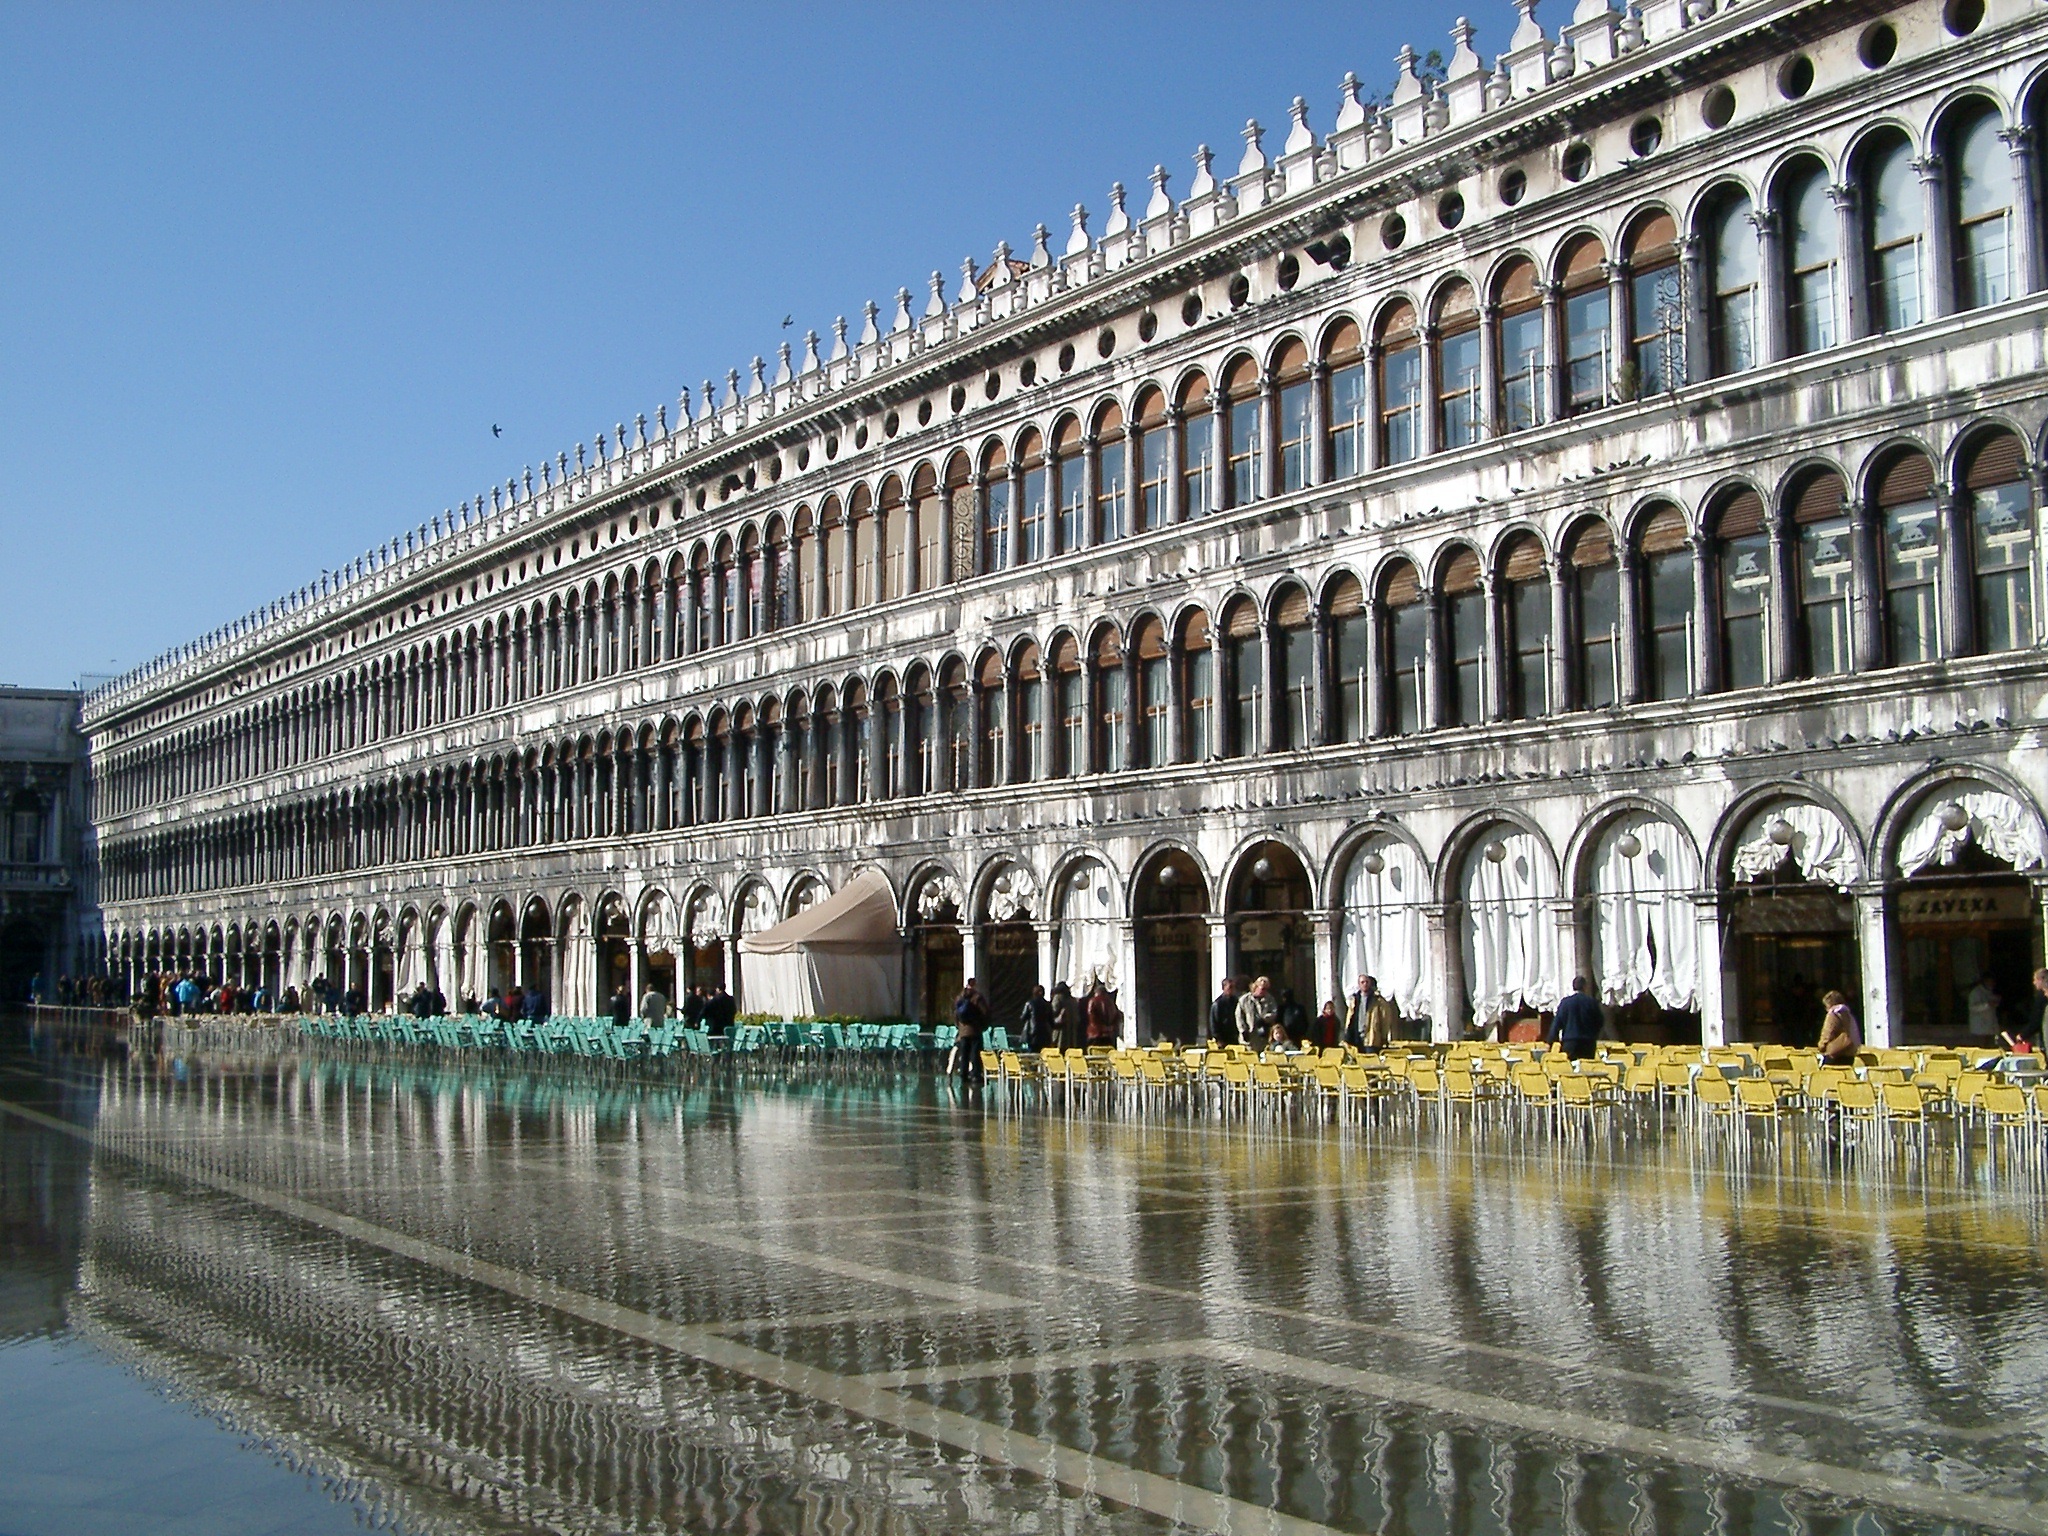
architecture, structure, palace, city, cityscape, flood, plaza, square, landmark, italy, facade, venice, tourism, windows, town square, reflection in the water, piazza san marco, human settlement, acqua alta